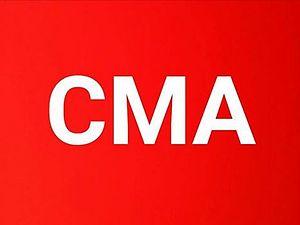
Drapeau de la Coordination des mouvements de l'Azawad (CMA)
La quatrième bataille d'Anéfis se déroule lors de la guerre du Mali. Le 17 août 2015, le GATIA prend le contrôle de la ville d'Anéfis lors d'une attaque surprise.
La deuxième bataille de Tabankort se déroule du 16 au 20 janvier 2015 lors de la guerre du Mali. Elle oppose les groupes loyalistes de la Plateforme aux groupes rebelles de la CMA pour le contrôle de la localité de Tabankort.
Le combat de Ténenkou du 5 mai 2015 a lieu lors de la guerre du Mali. Il oppose l'armée malienne aux rebelles de la CMA qui mènent une attaque contre la petite ville de Ténenkou.
La Coordination des mouvements de l'Azawad est une alliance de groupes rebelles créée au Mali en 2014 au cours de la guerre du Mali.